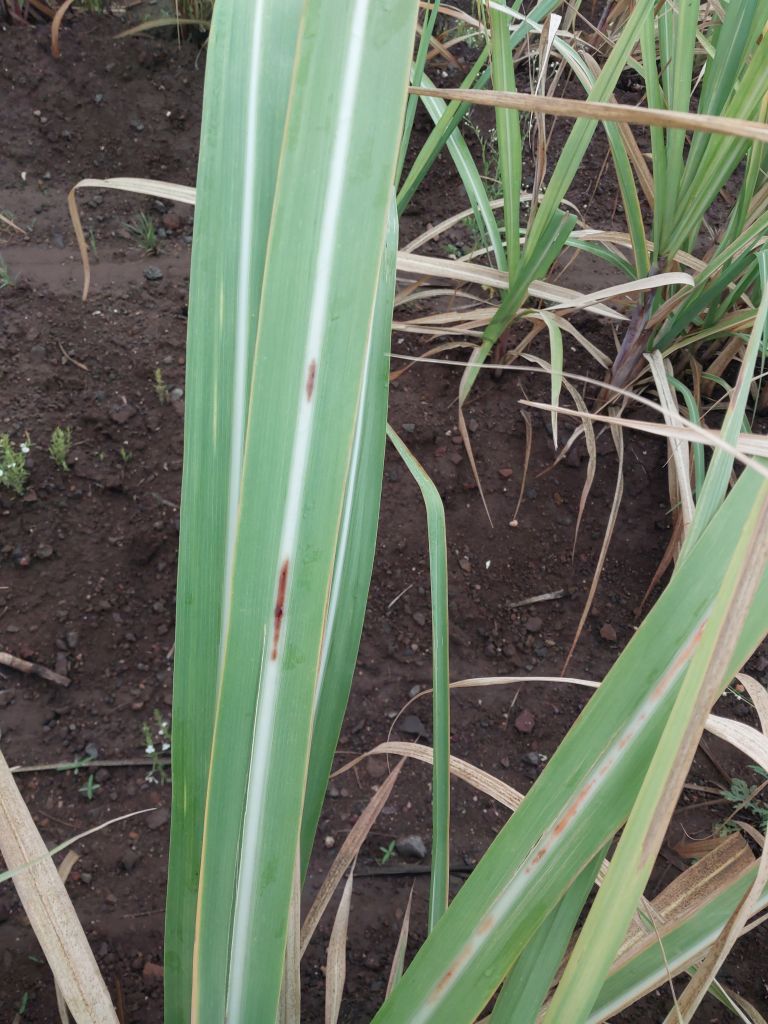
Label: Brown Spot